Maybank

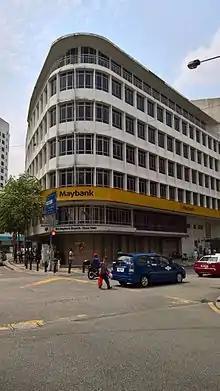
"First Maybank Branch. Since 1960" at Jalan Tun H.S. Lee, Kuala Lumpur

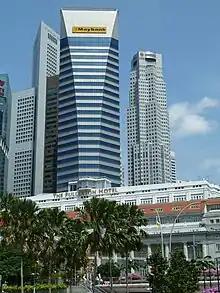
Maybank Tower, Singapore

From 2014 to 2018, Maybank was recognized as the most valuable bank brand in Malaysia for four consecutive years, according to the "Brand Finance Banking 500 Brand Value Report 2018", published by the brand valuation consultancy Brand Finance.